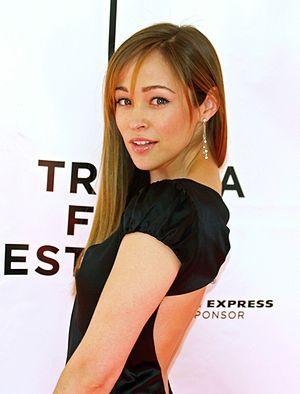
Super Hero Family ou Les Surhumains au Québec est une série télévisée américaine en vingt épisodes de 42 minutes créée par Greg Berlanti et Jdeon Harmon Feldman, diffusée entre le 28 septembre 2010 et le 5 avril 2011 sur le réseau ABC et en simultané au Canada sur le réseau CTV.
Cet article présente la troisième saison de la série télévisée Newport Beach.
Taylor Townsend, Taylor Townsend de Maumaront avant son divorce, est un personnage de fiction de la série télévisée américaine Newport Beach. Le rôle a été tenu par l'actrice américaine Autumn Reeser.